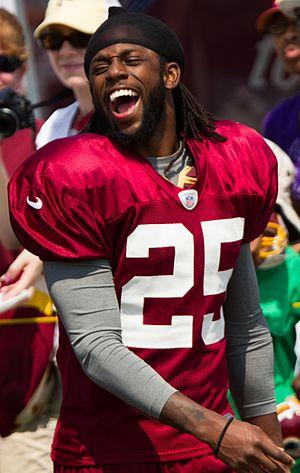
David Jones est un joueur américain de football américain.